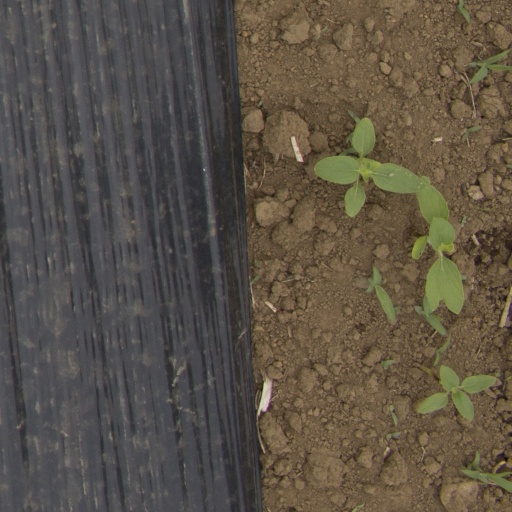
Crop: Jerusalem artichoke